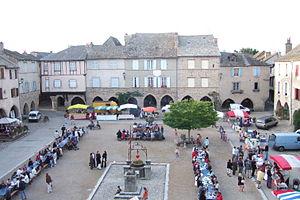
marché de producteurs du vendredi soir, avec repas, Sauveterre-de-Rouergue
Sauveterre-de-Rouergue est une commune française située dans le département de l'Aveyron en région Occitanie.
Cet article recense les localités qui adhèrent à l'association Les Plus Beaux Villages de France.